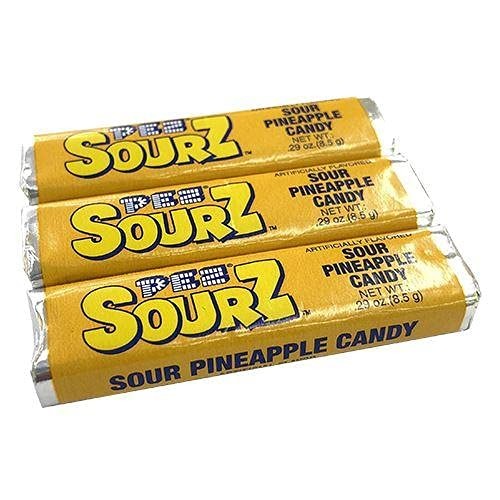
Item Name: PEZ Sour Pineapple Candy Refills .29 oz. - 1 LB Bulk Bag
Bullet Point 1: PEZ Refill
Bullet Point 2: Sour Pineapple
Bullet Point 3: Peanut Free
Bullet Point 4: Tree Nut Free
Bullet Point 5: Lactose Free
Bullet Point 6: Gluten Free
Bullet Point 7: Vegan
Value: 16.0
Unit: Ounce

Price: 23.5